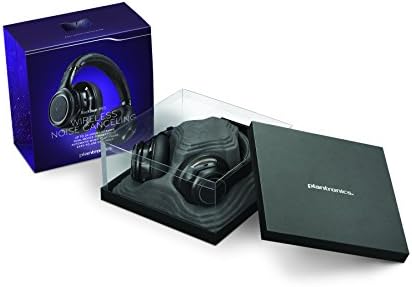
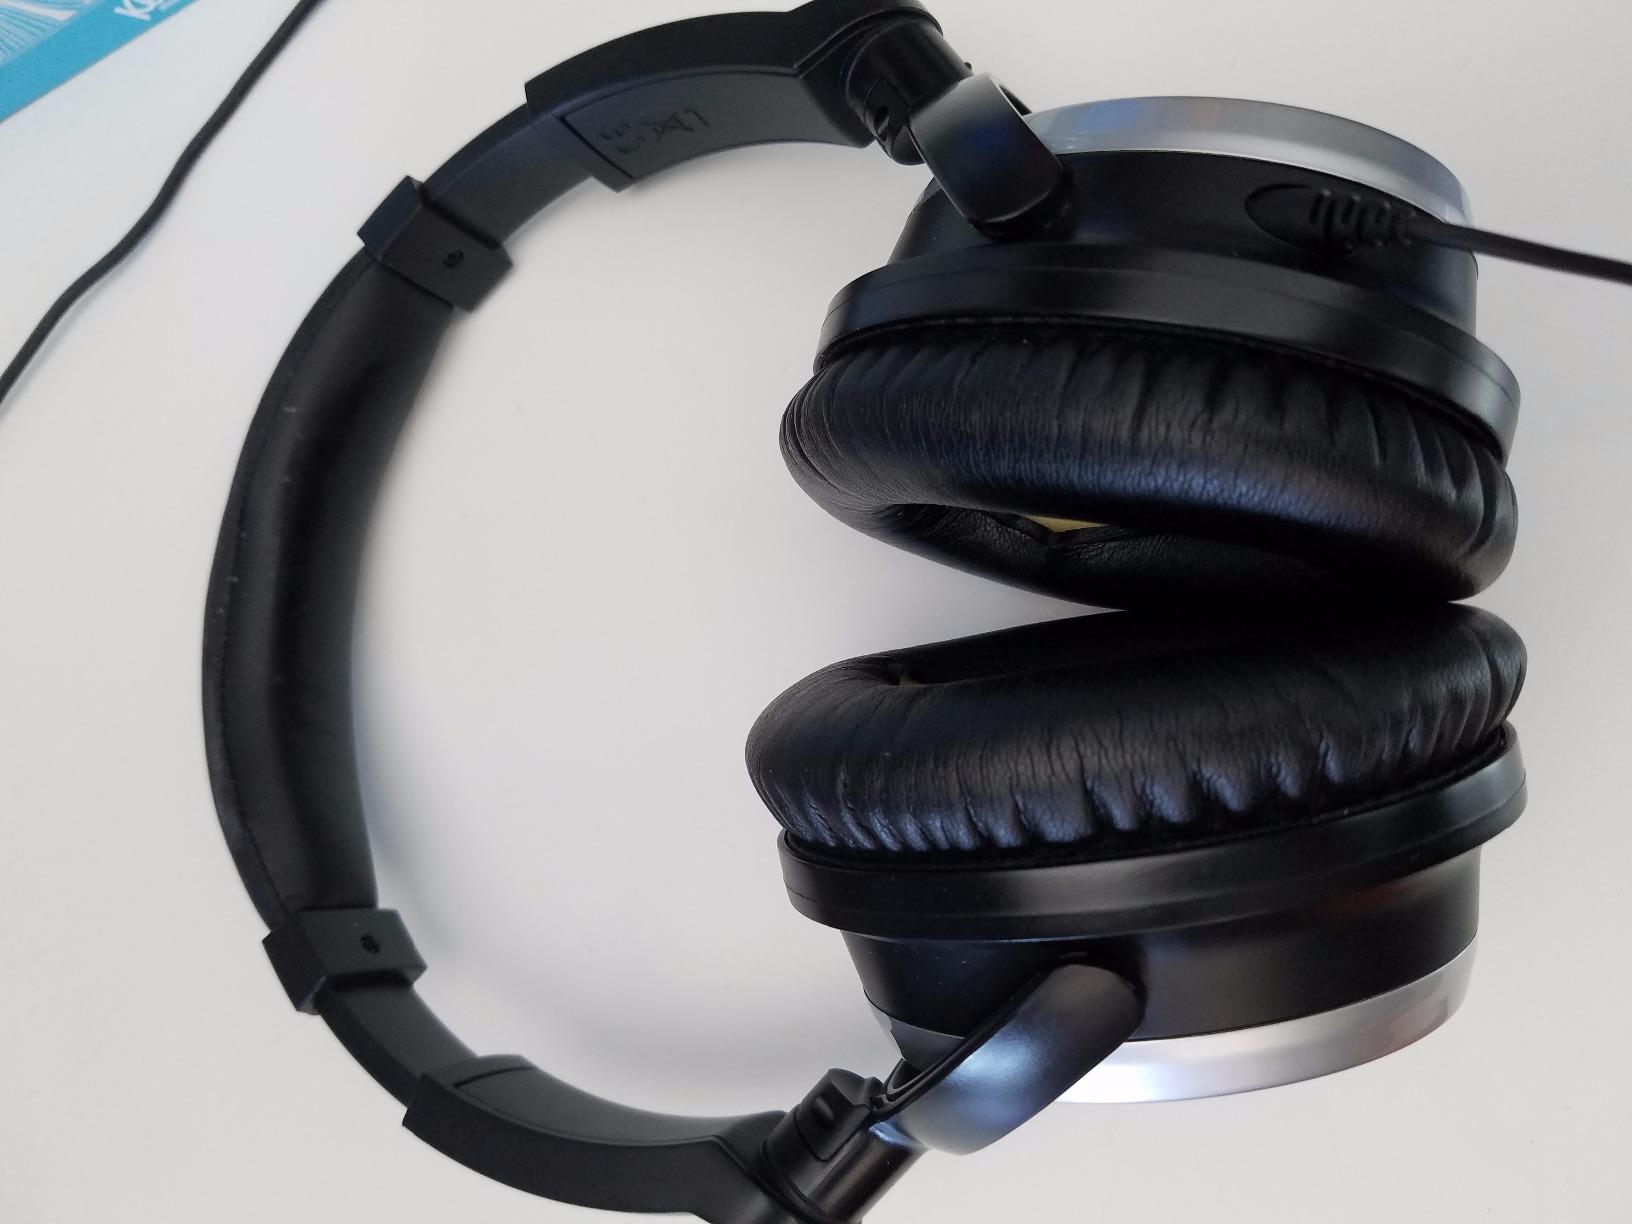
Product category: headphones
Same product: no